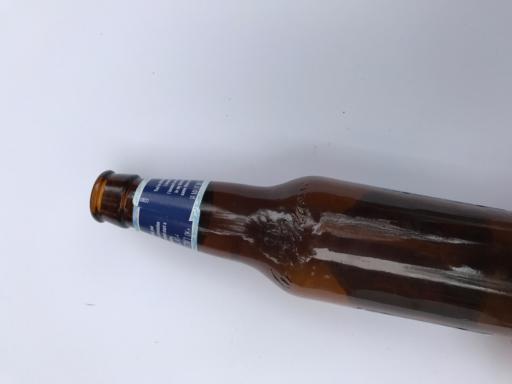
Label: glass